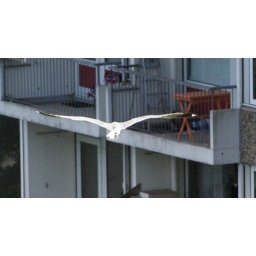
First time I captured a bird flying by